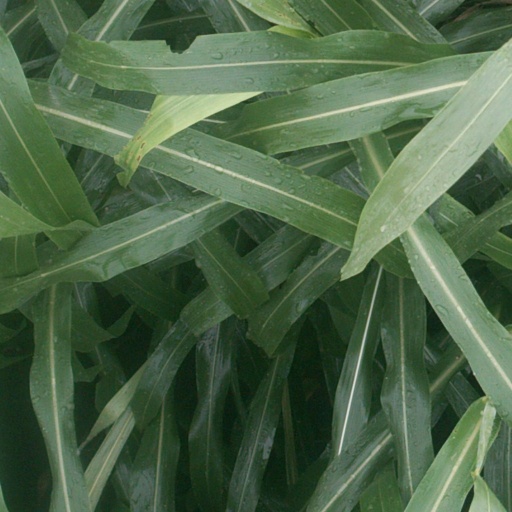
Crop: sorghum